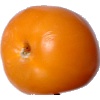
Label: yellow_tomato